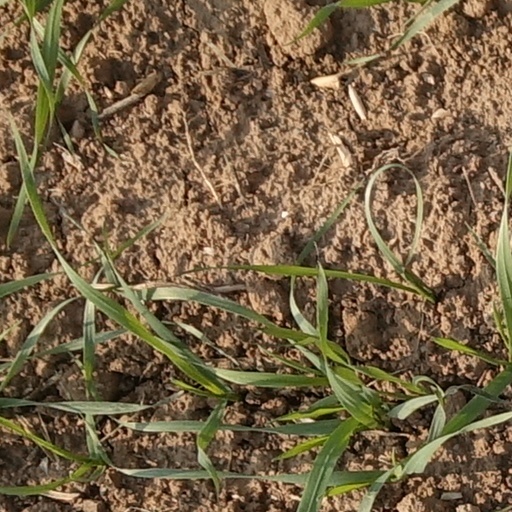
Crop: wheat